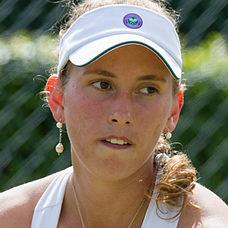
Age: 19